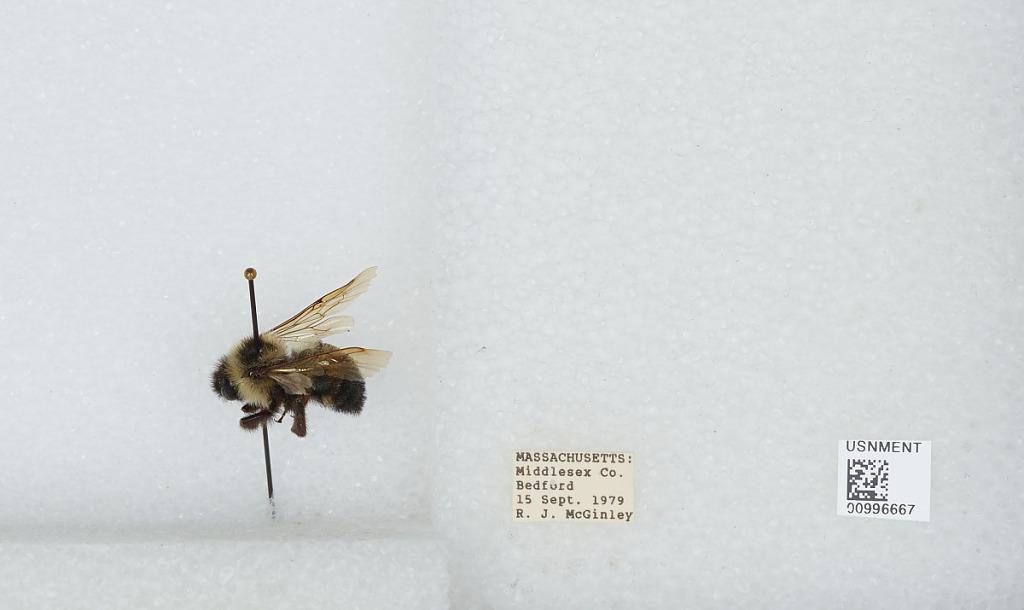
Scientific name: Bombus (Psithyrus) citrinus (Smith)
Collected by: R. McGinley
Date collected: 1979-9-15
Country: United States
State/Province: Massachusetts
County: Middlesex
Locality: Bedford
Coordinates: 42.4906, -71.2761